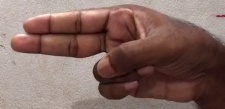
ASL sign: H